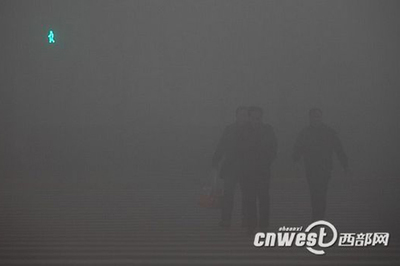
Weather: foggy or hazy